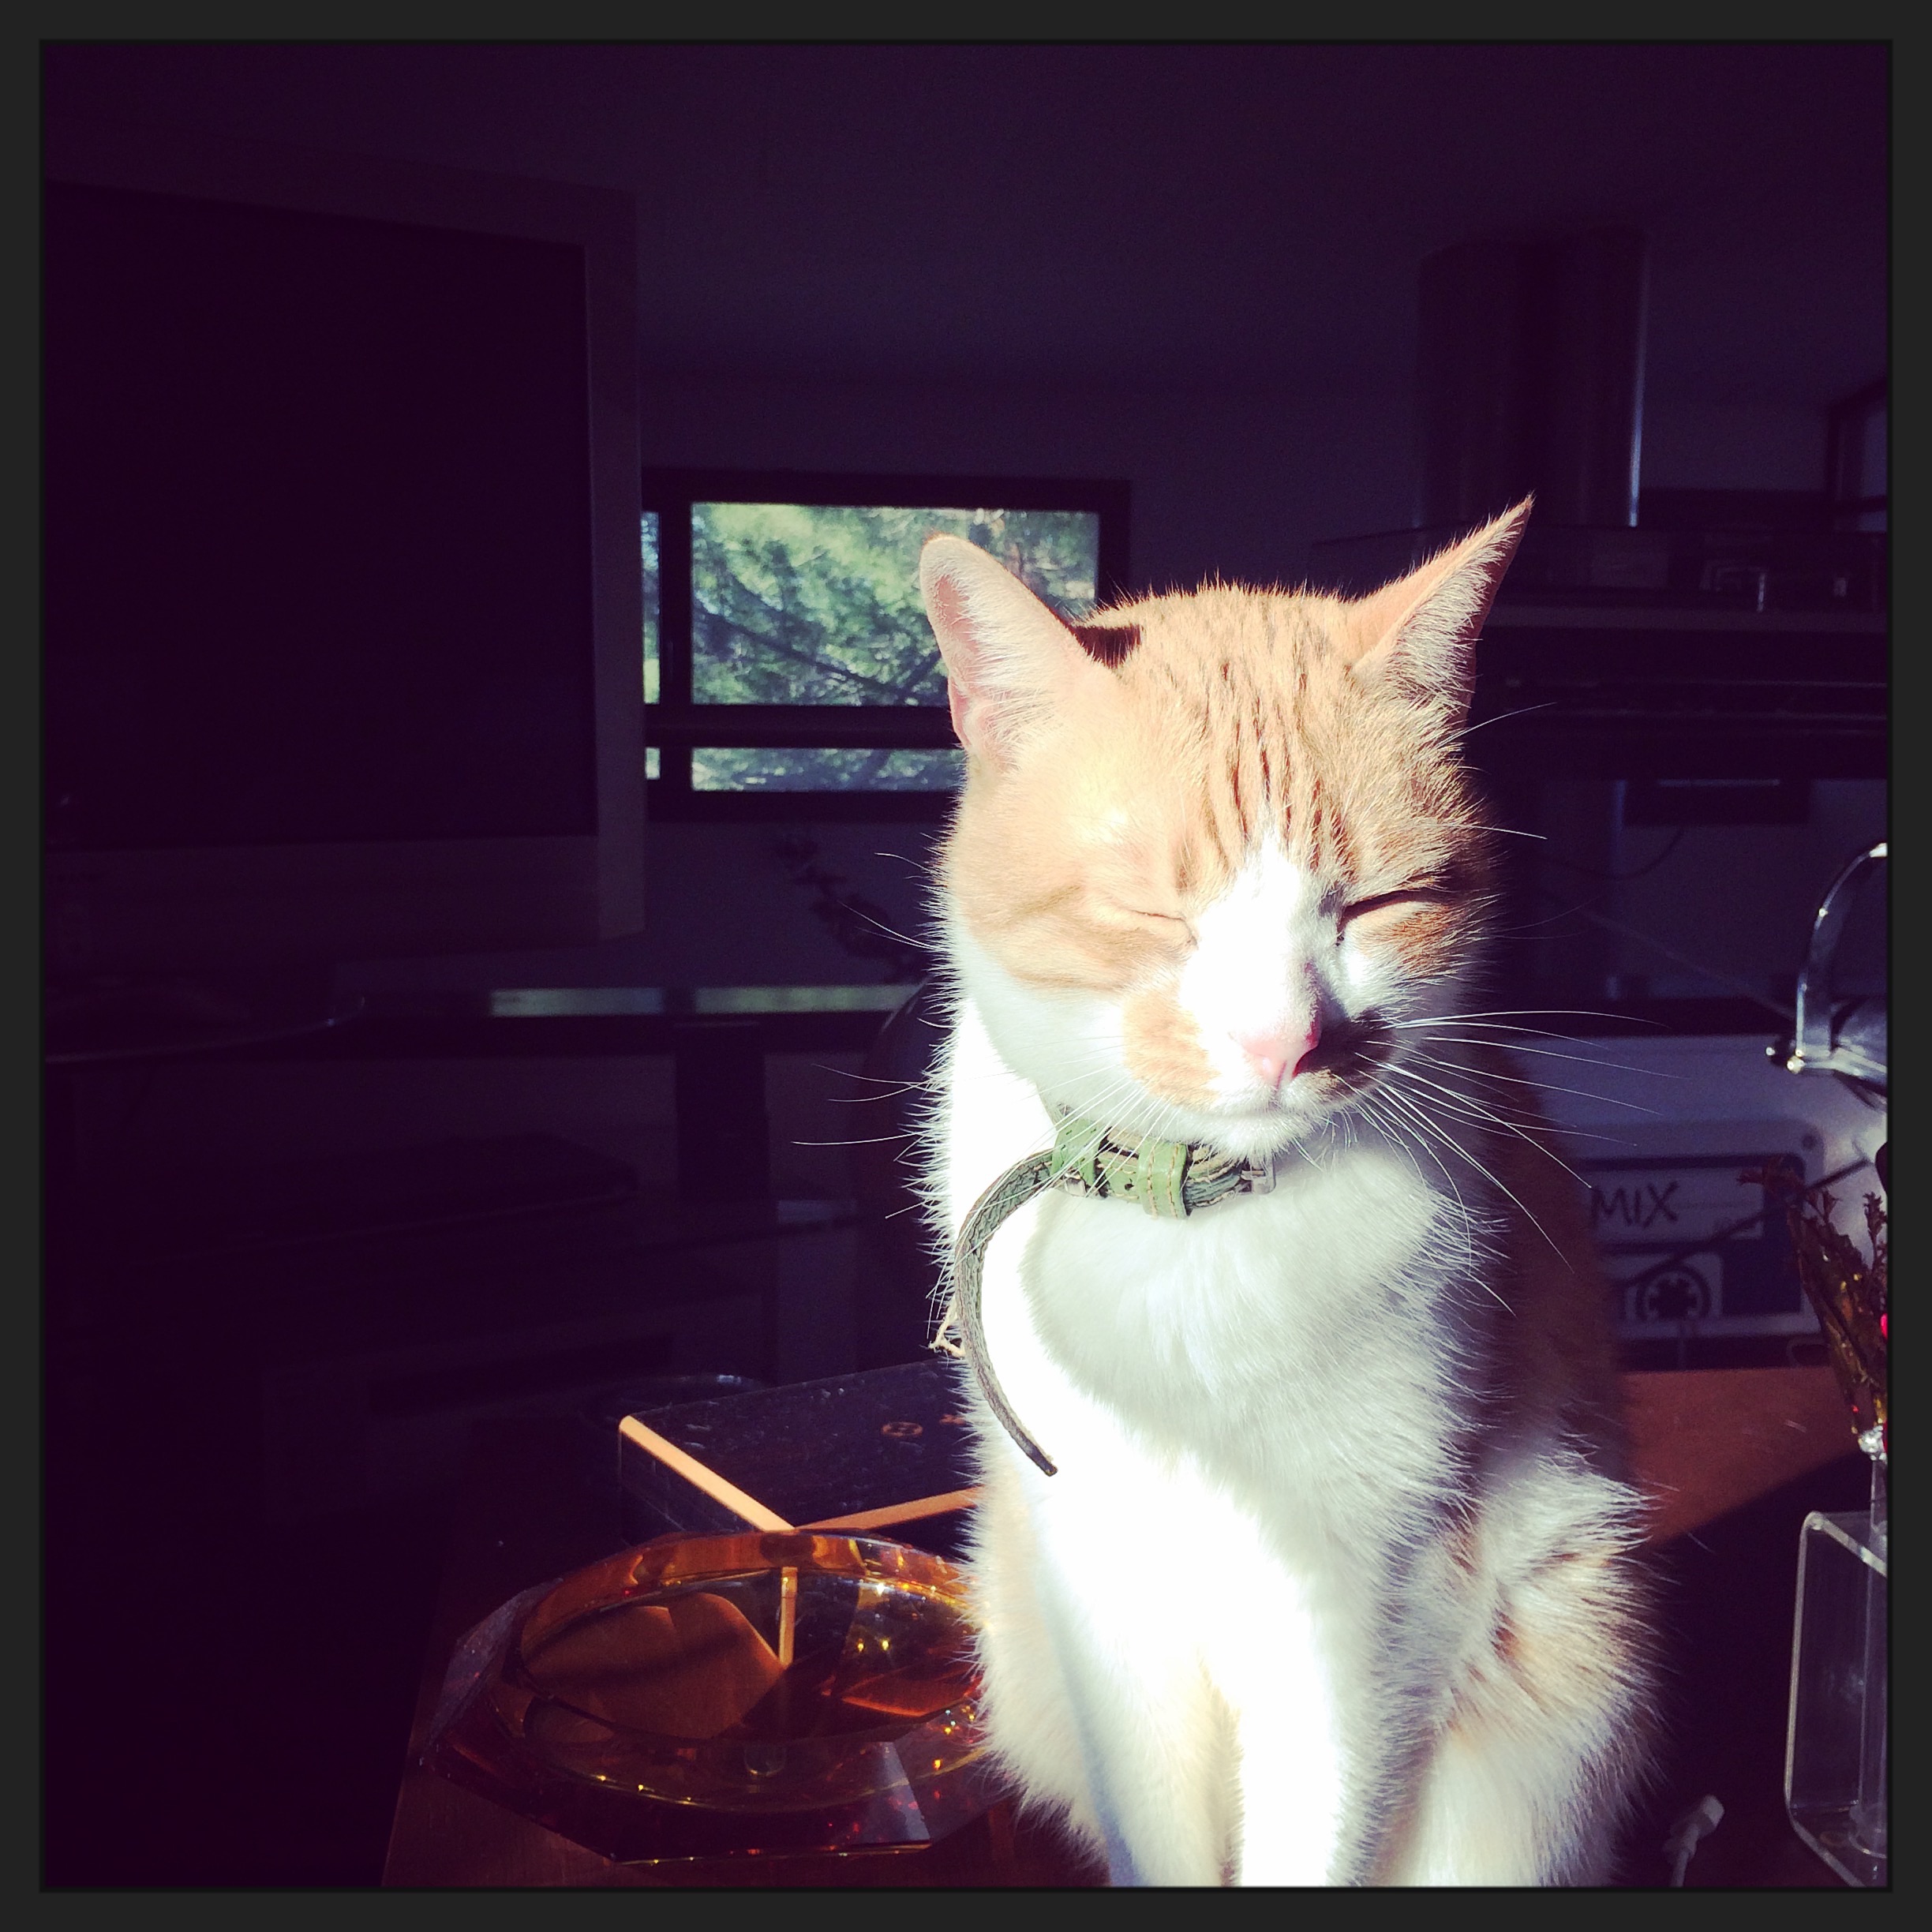
white, kitten, cat, color, mammal, whiskers, skin, small to medium sized cats, cat like mammal